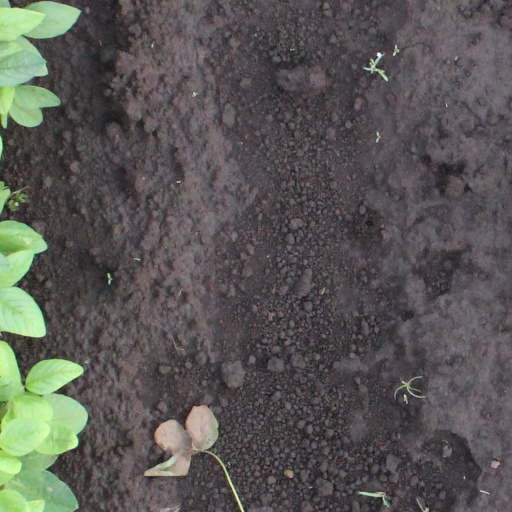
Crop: soybean